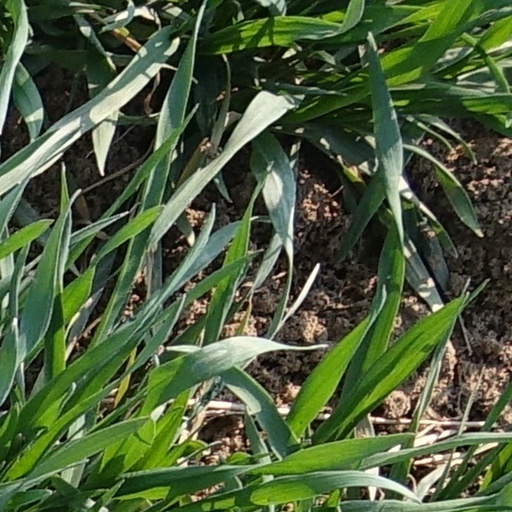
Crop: wheat